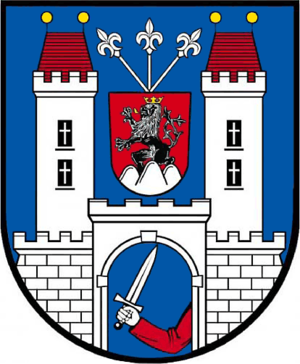
Bzenec est une ville du district de Hodonín, dans la région de Moravie-du-Sud, en République tchèque. Sa population s'élevait à 4 361 habitants en 2019.